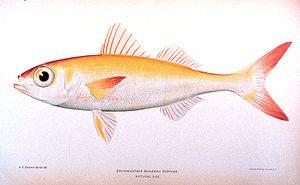
Les Erythrocles sont un genre de poissons marins de l'ordre des Perciformes.